Muxklippe

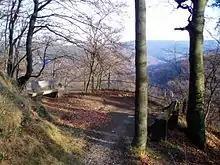
The "Muxklippe"

The Muxklippe is a granite rock formation in the Harz National Park in Germany.